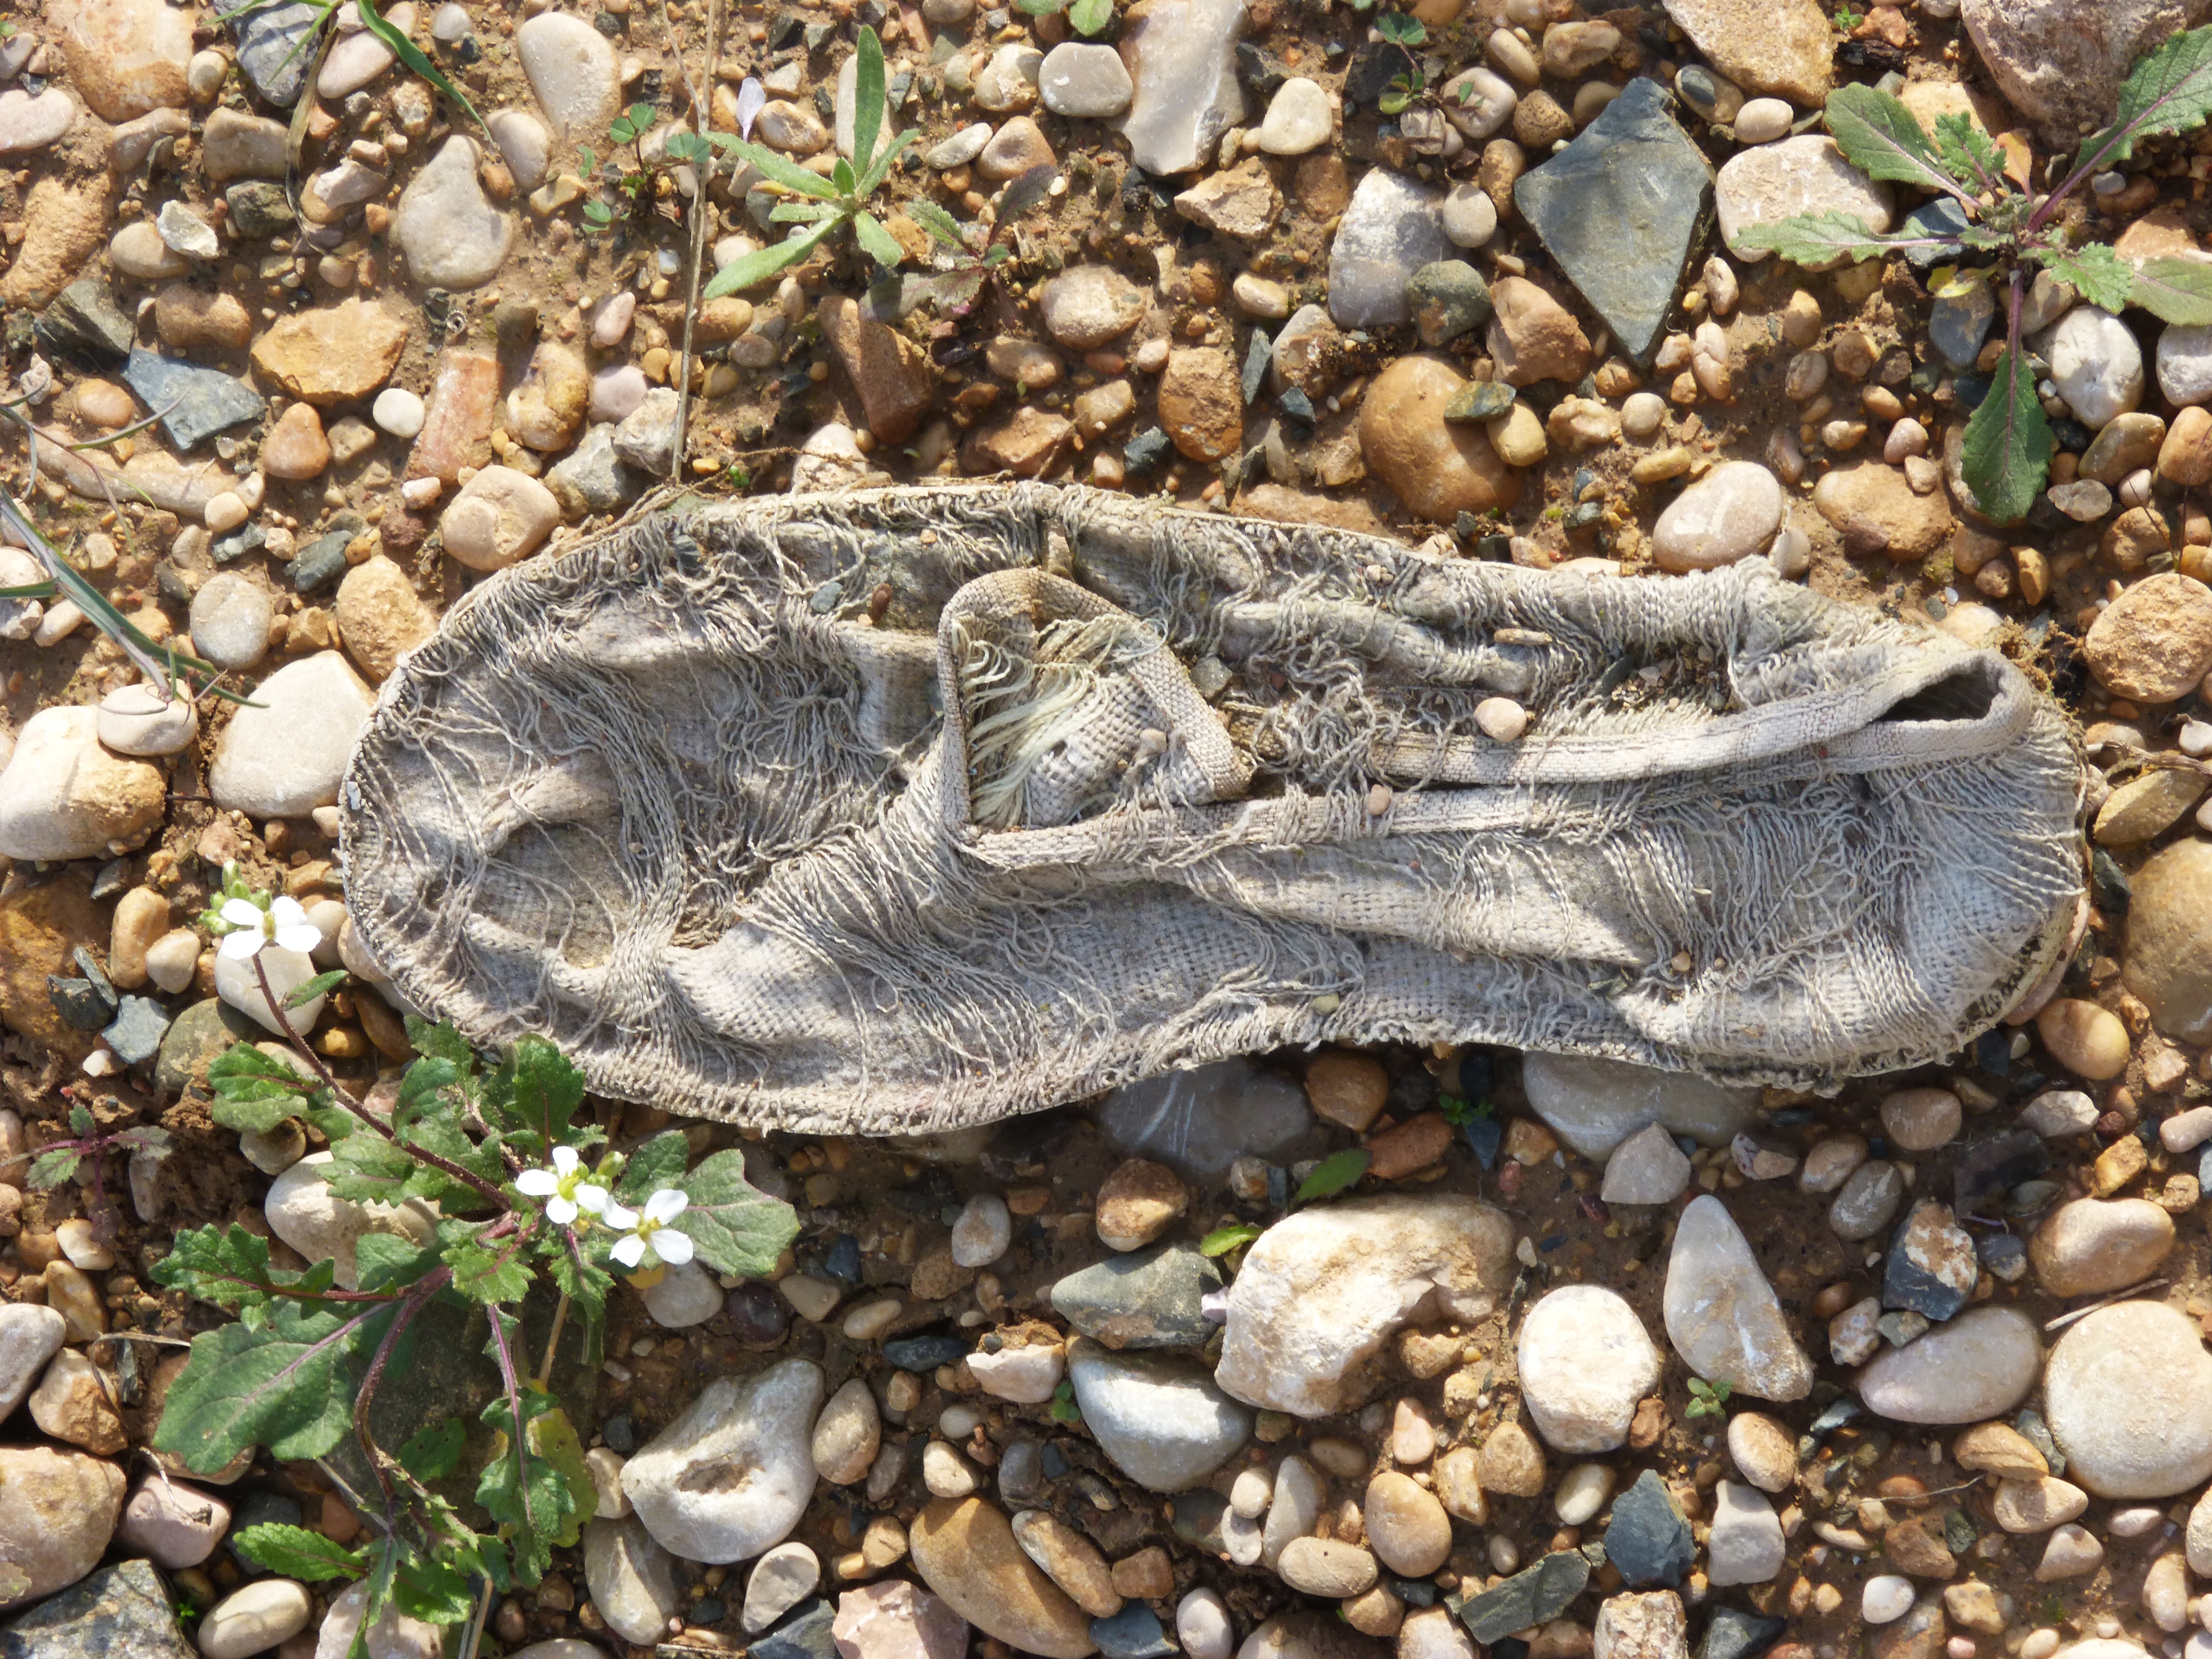
rock, shoe, old, wildlife, abandoned, reptile, fauna, frayed, used, abandonment, scaled reptile